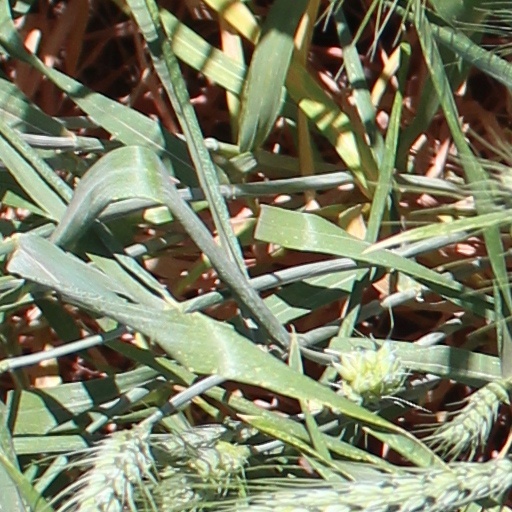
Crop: wheat